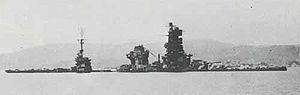
Le Hyūga, nommé d'après la province de Hyūga à Kyūshū, était un cuirassé dreadnought de classe Ise en service dans la Marine impériale japonaise. Sa quille fut posée le 16 mai 1915 par la société Mitsubishi, il fut lancé le 27 janvier 1917 et mis en service le 30 avril 1918. Initialement conçu comme un sister-ship de la classe Fusō, le cuirassé subit diverses modifications pour justifier d'une classification distincte. Le Hyūga subit deux refontes majeures entre 1926/1928 et 1934/1936.